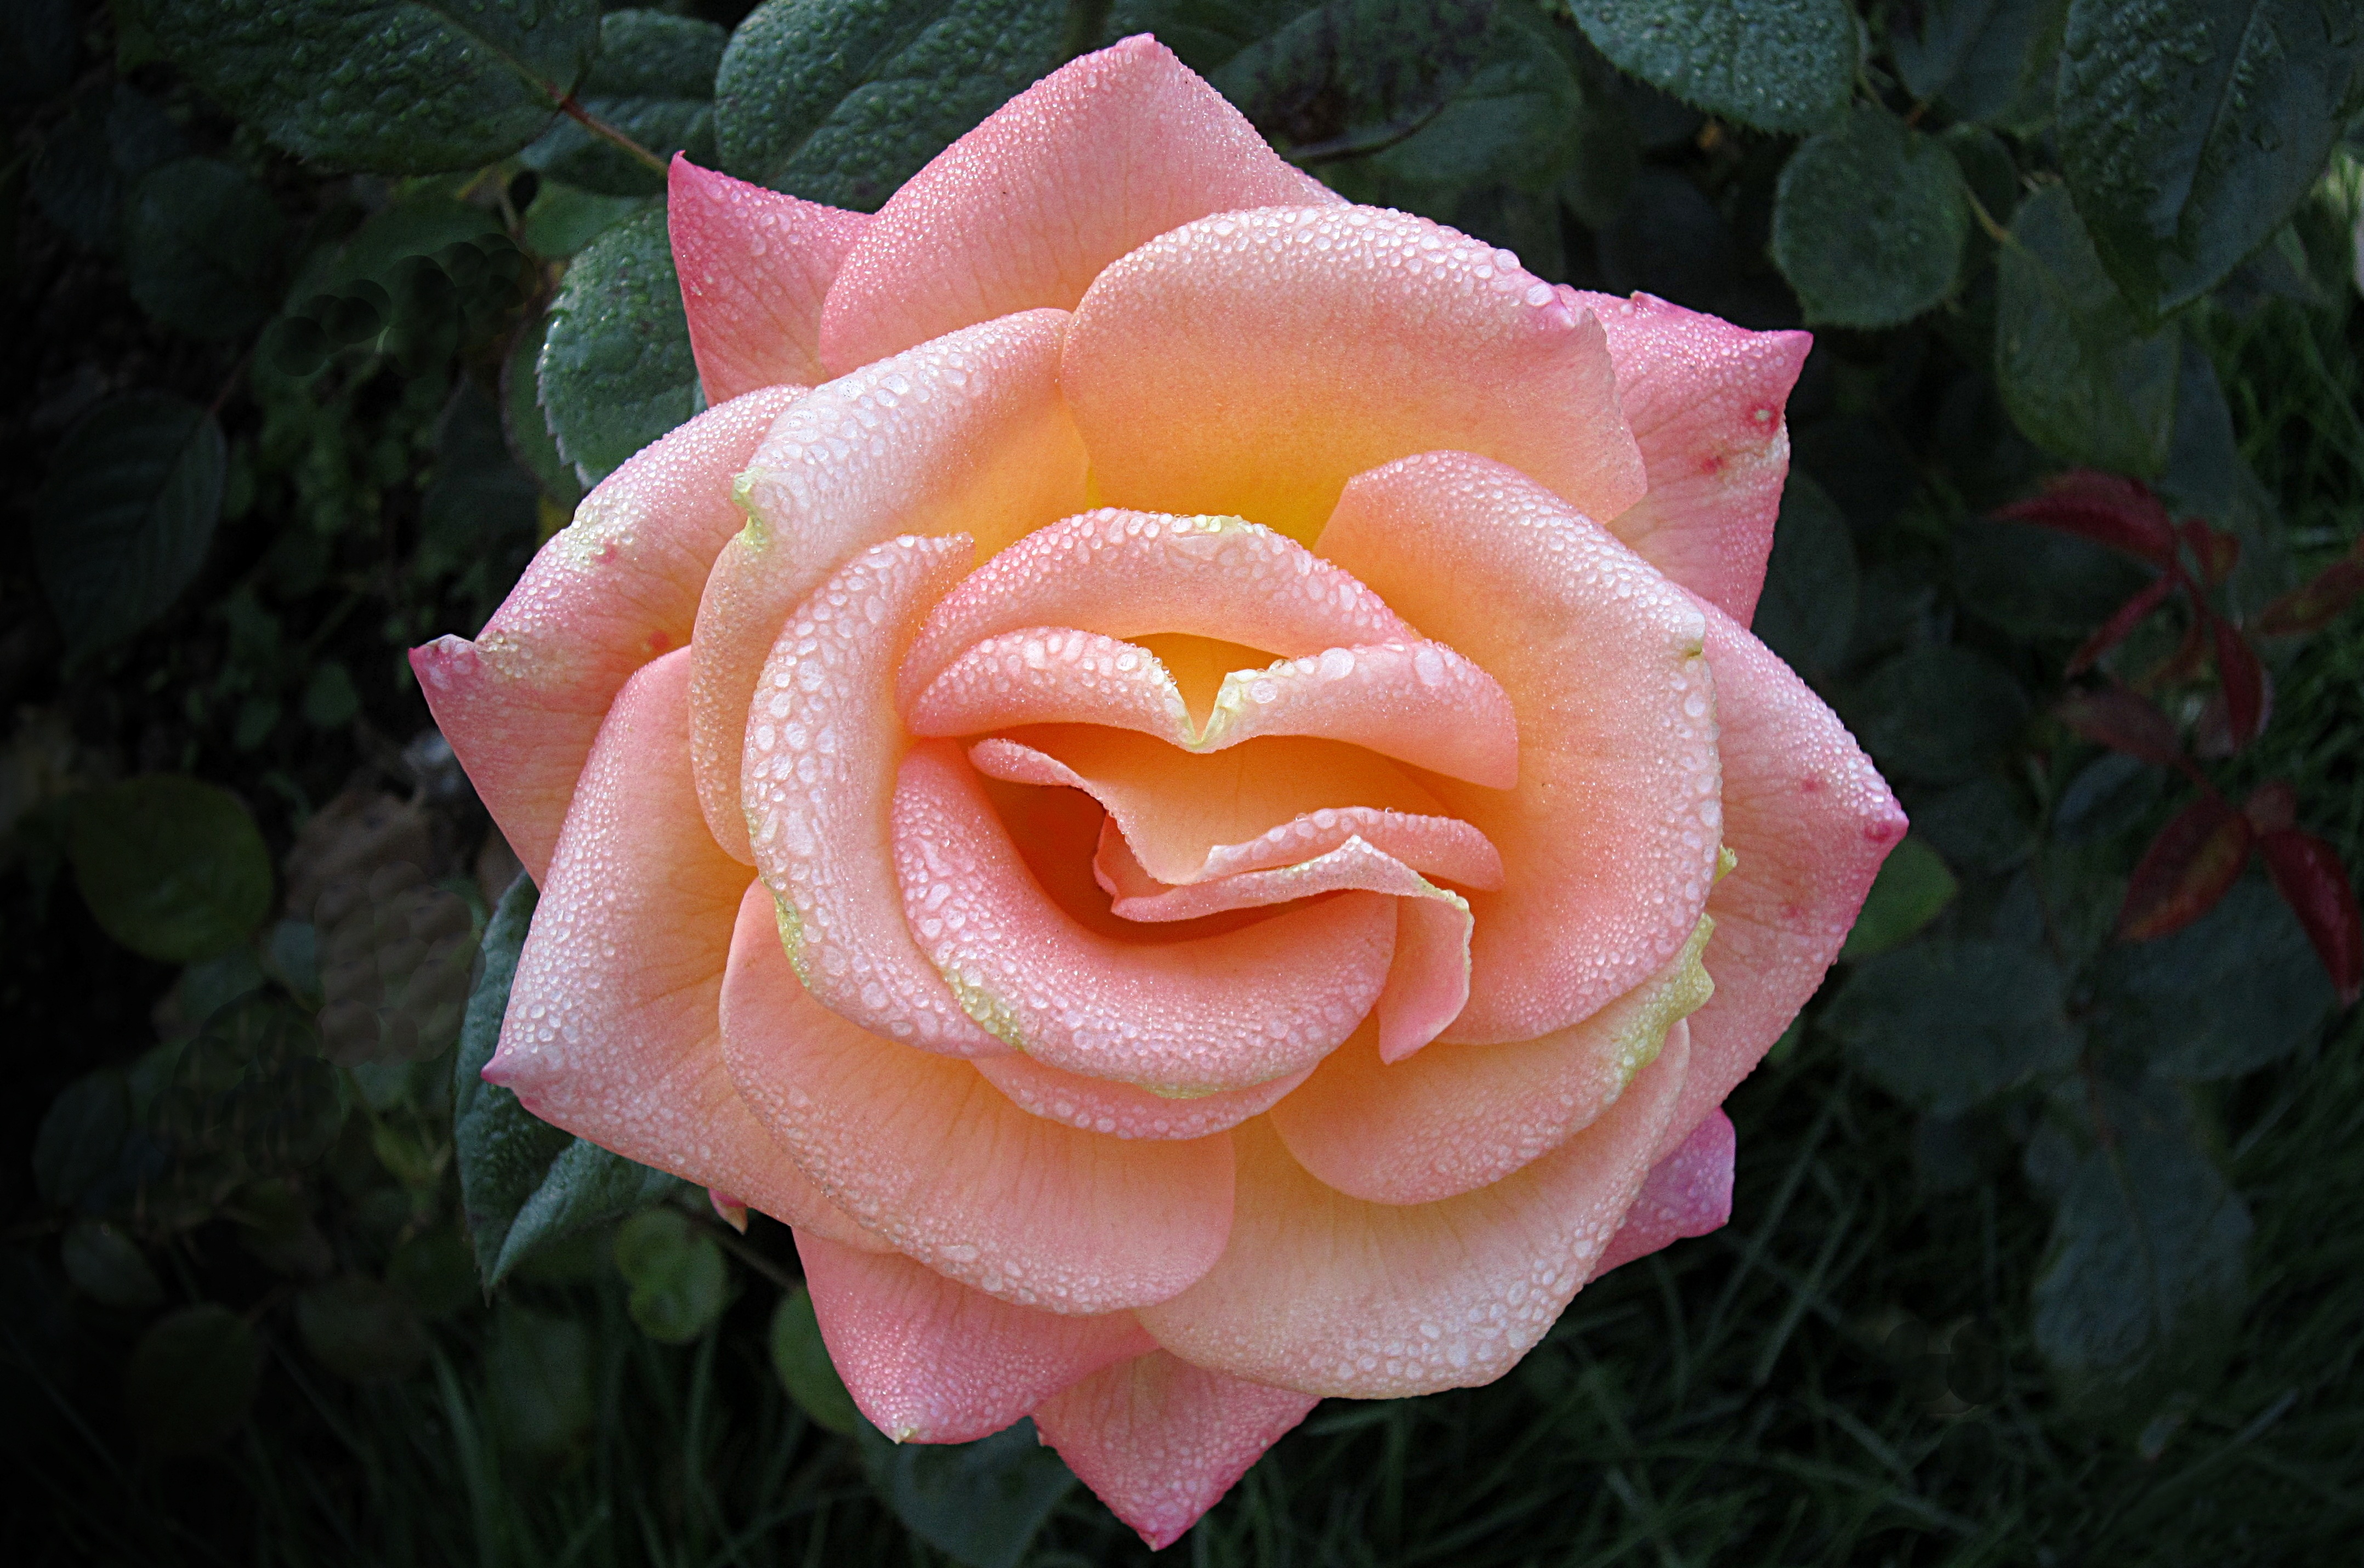
plant, flower, petal, rose, pink, close, flora, floribunda, rose bloom, macro photography, rosengarten bad kissingen, rose city bad kissingen, rose garden, flowering plant, garden roses, rose family, plant stem, land plant, rosa centifolia, rose order